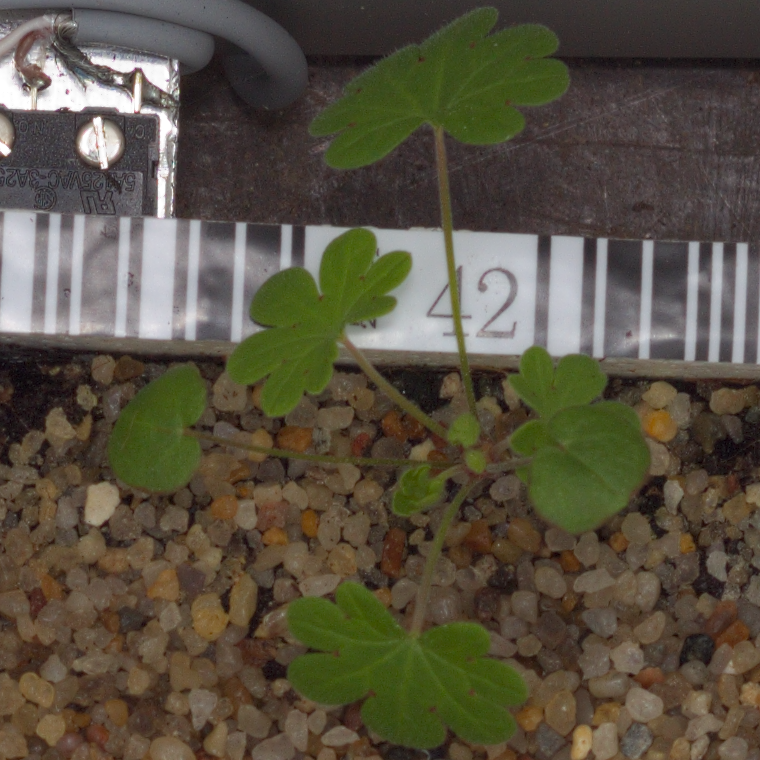
Label: smallflowered_cranesbill